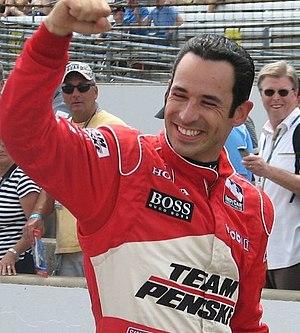
Helio Castroneves est un pilote automobile brésilien né le 10 mai 1975 à São Paulo. Il a notamment remporté à trois reprises les 500 Miles d'Indianapolis.
Dancing with the Stars revient pour sa quinzième saison le 24 septembre 2012. Tom Bergeron et Brooke Burke Charvet reviennent en tant que présentateurs, tandis que Carrie Ann Inaba, Len Goodman, et Bruno Tonioli sont les juges.
Dancing with the Stars est une émission de télé-réalité centrée sur la danse et diffusée depuis 2005 sur ABC aux États-Unis et sur CTV ou CTV Two au Canada. L'émission est adaptée d'un format britannique, Strictly Come Dancing.